Hurricane Dennis

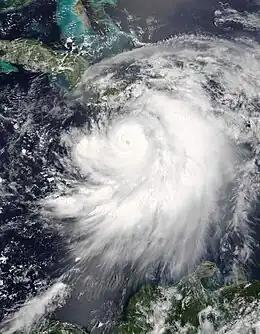
Hurricane Dennis intensifying between Jamaica and Haiti on July 7

Shortly after Dennis became a tropical storm on July 5, the Government of Haiti issued a tropical storm watch for parts of the country, later upgrading it to a hurricane warning. On July 6, Haiti's National Meteorological Center (Centre National de Météorologie) advised residents in elevated, exposed locations to evacuate due to the threat of strong winds. Officials warned residents of the potential of flooding and mudslides, and advised boats to remain at port. The nation was still recovering from the deadly Hurricane Jeanne in September 2004 when Dennis arrived, with about 550,000 people receiving assistance from the World Food Programme. The Haitian National Red Cross Society mobilized 300 personnel and identified ten potential shelters in the threatened region. The Pan American Disaster Response Unit branch of the Red Cross was equipped with supplies for 10,000 people and prepared to deploy. At least 700 people utilized these shelters in Les Cayes, Port-Salut, and the Grand'Anse.